Periungual wart

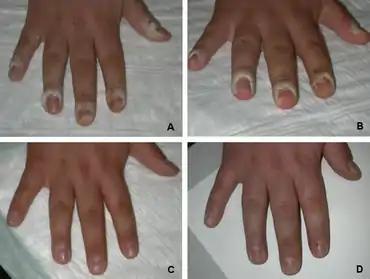
Periungual warts over 18 weeks of treatment

Periungual warts are warts that cluster around the fingernail or toenail. They appear as thickened, fissured, cauliflower-like skin around the nail plate. Periungual warts often cause loss of the cuticle and paronychia. Nail biting increases susceptibility to these warts.